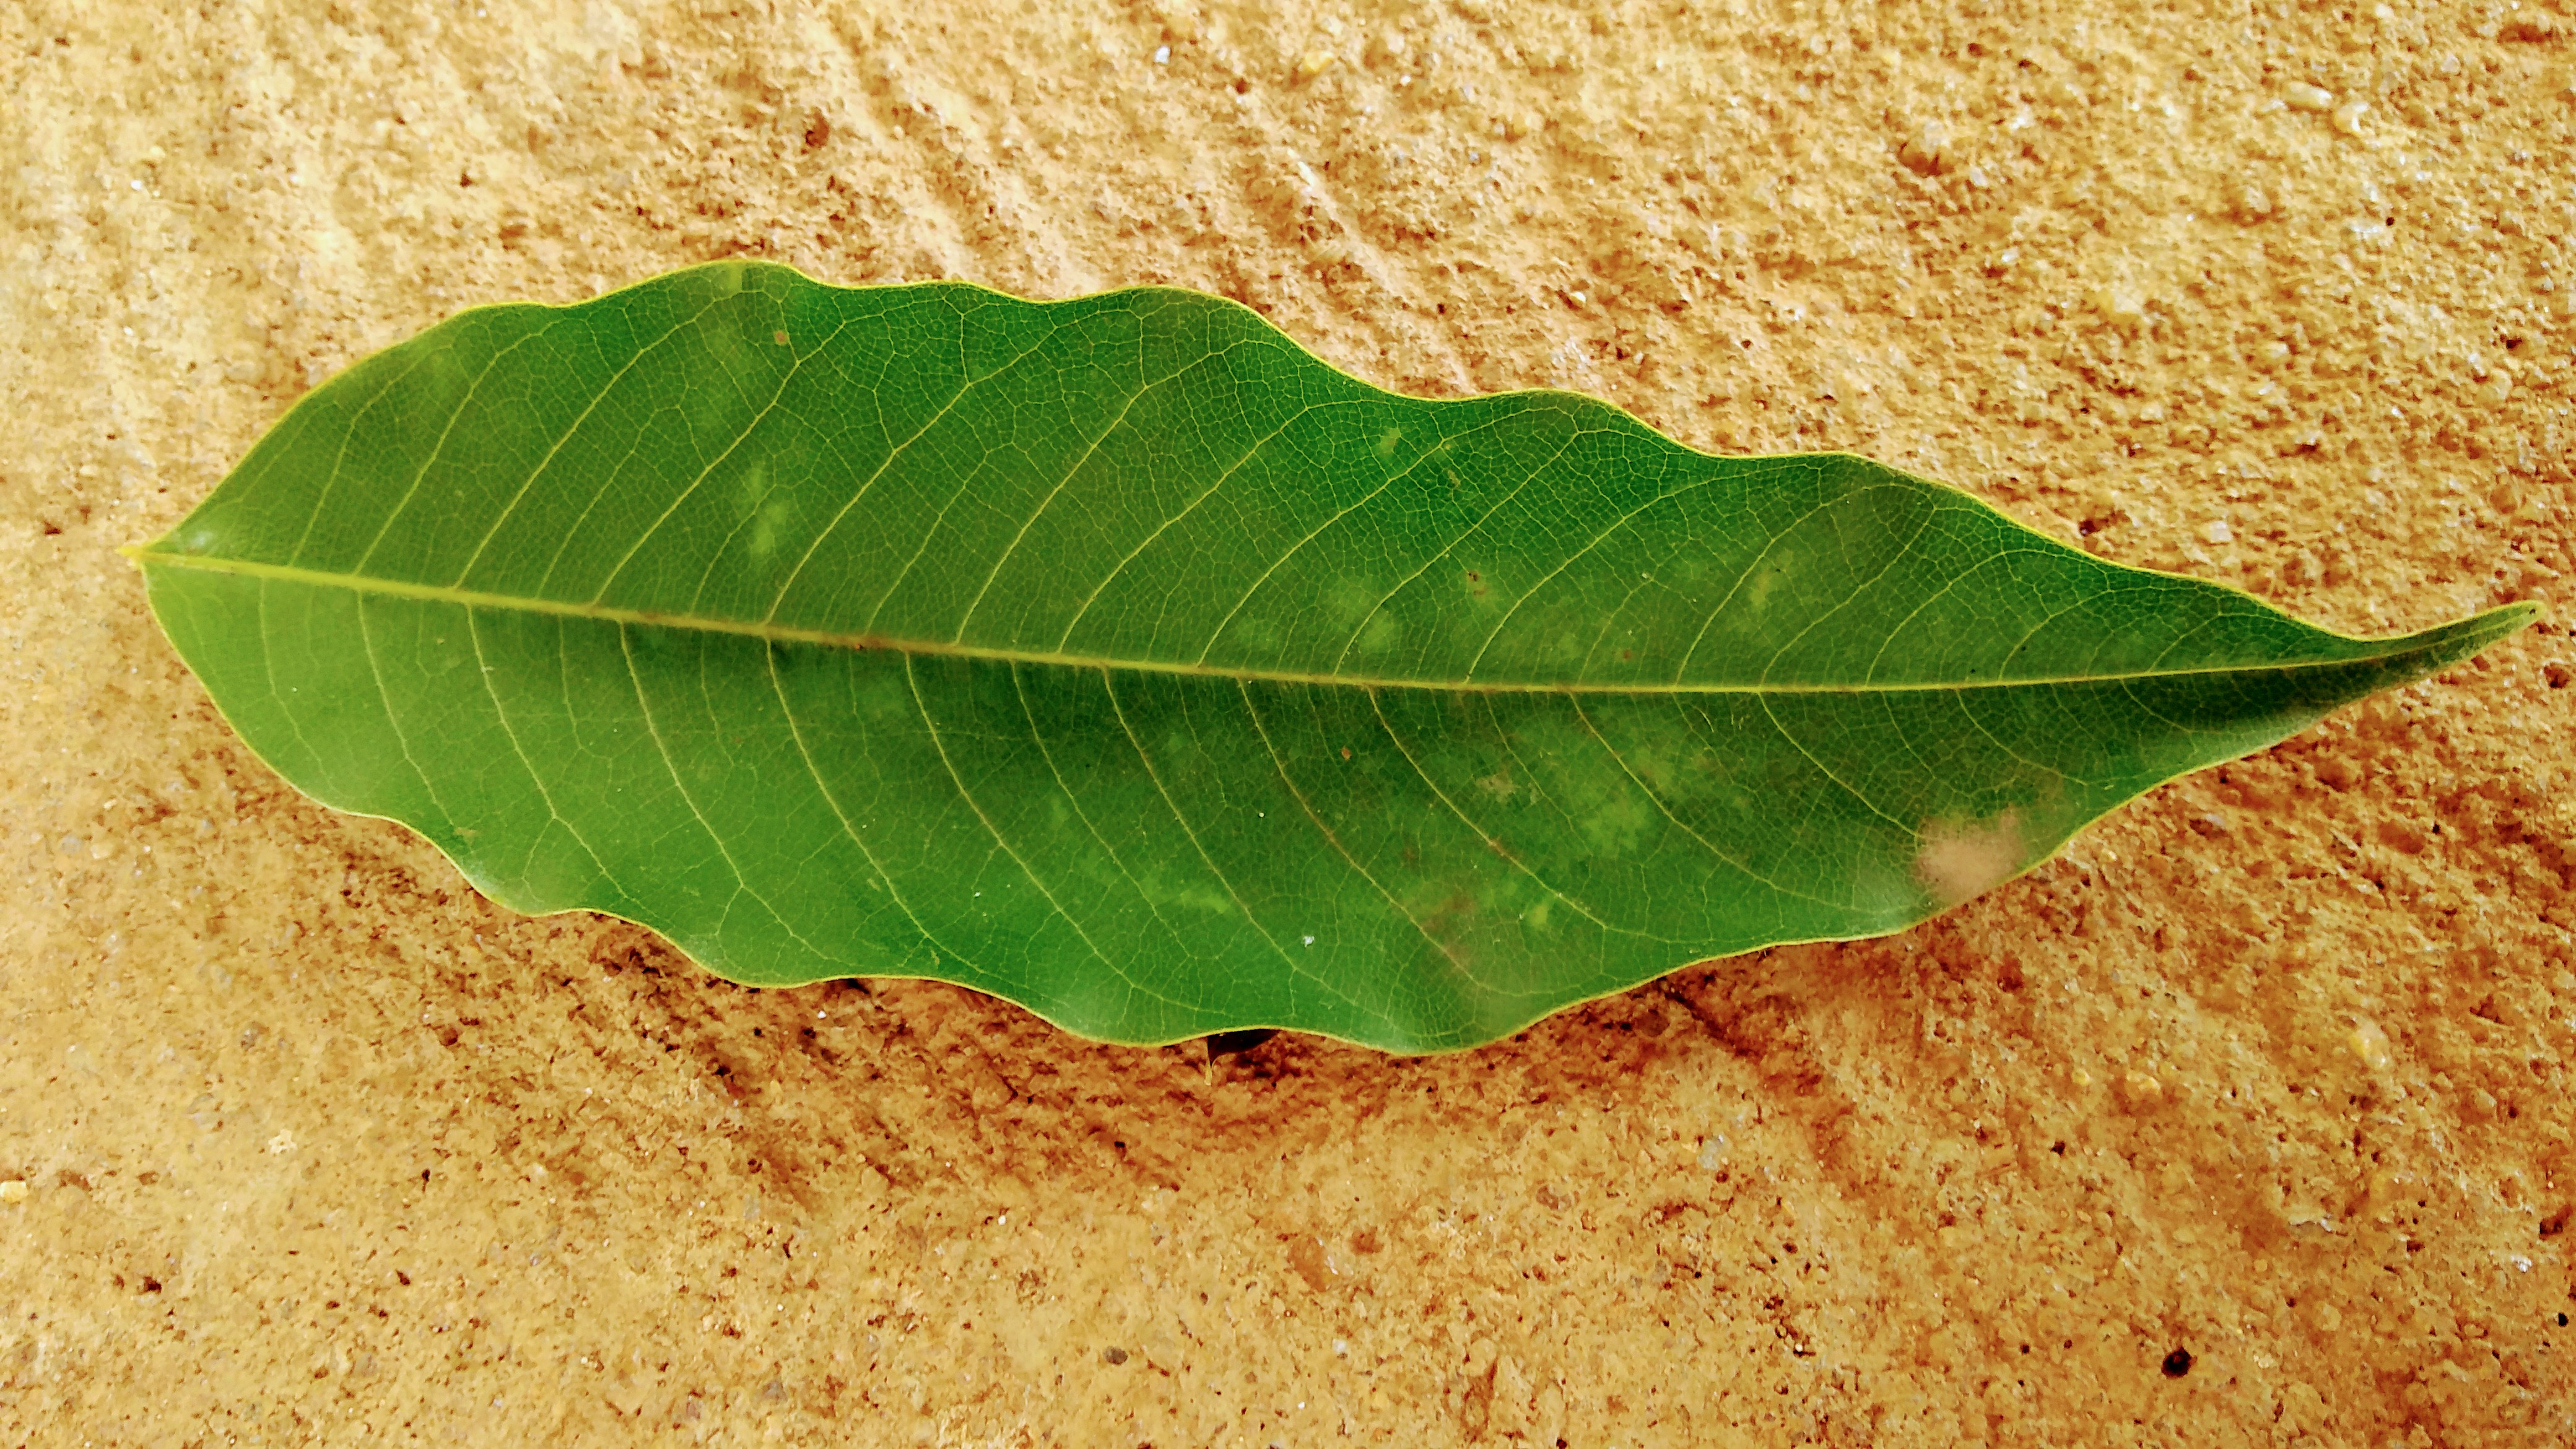
Plant: Sampige